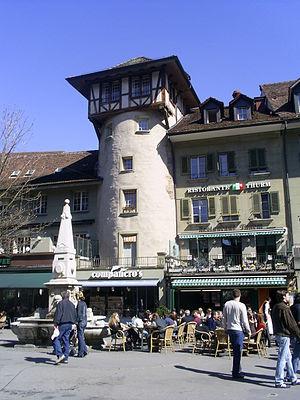
Tour du Hollandais à Berne